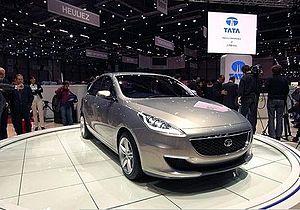
Tata Prima au Salon de Genève 2009